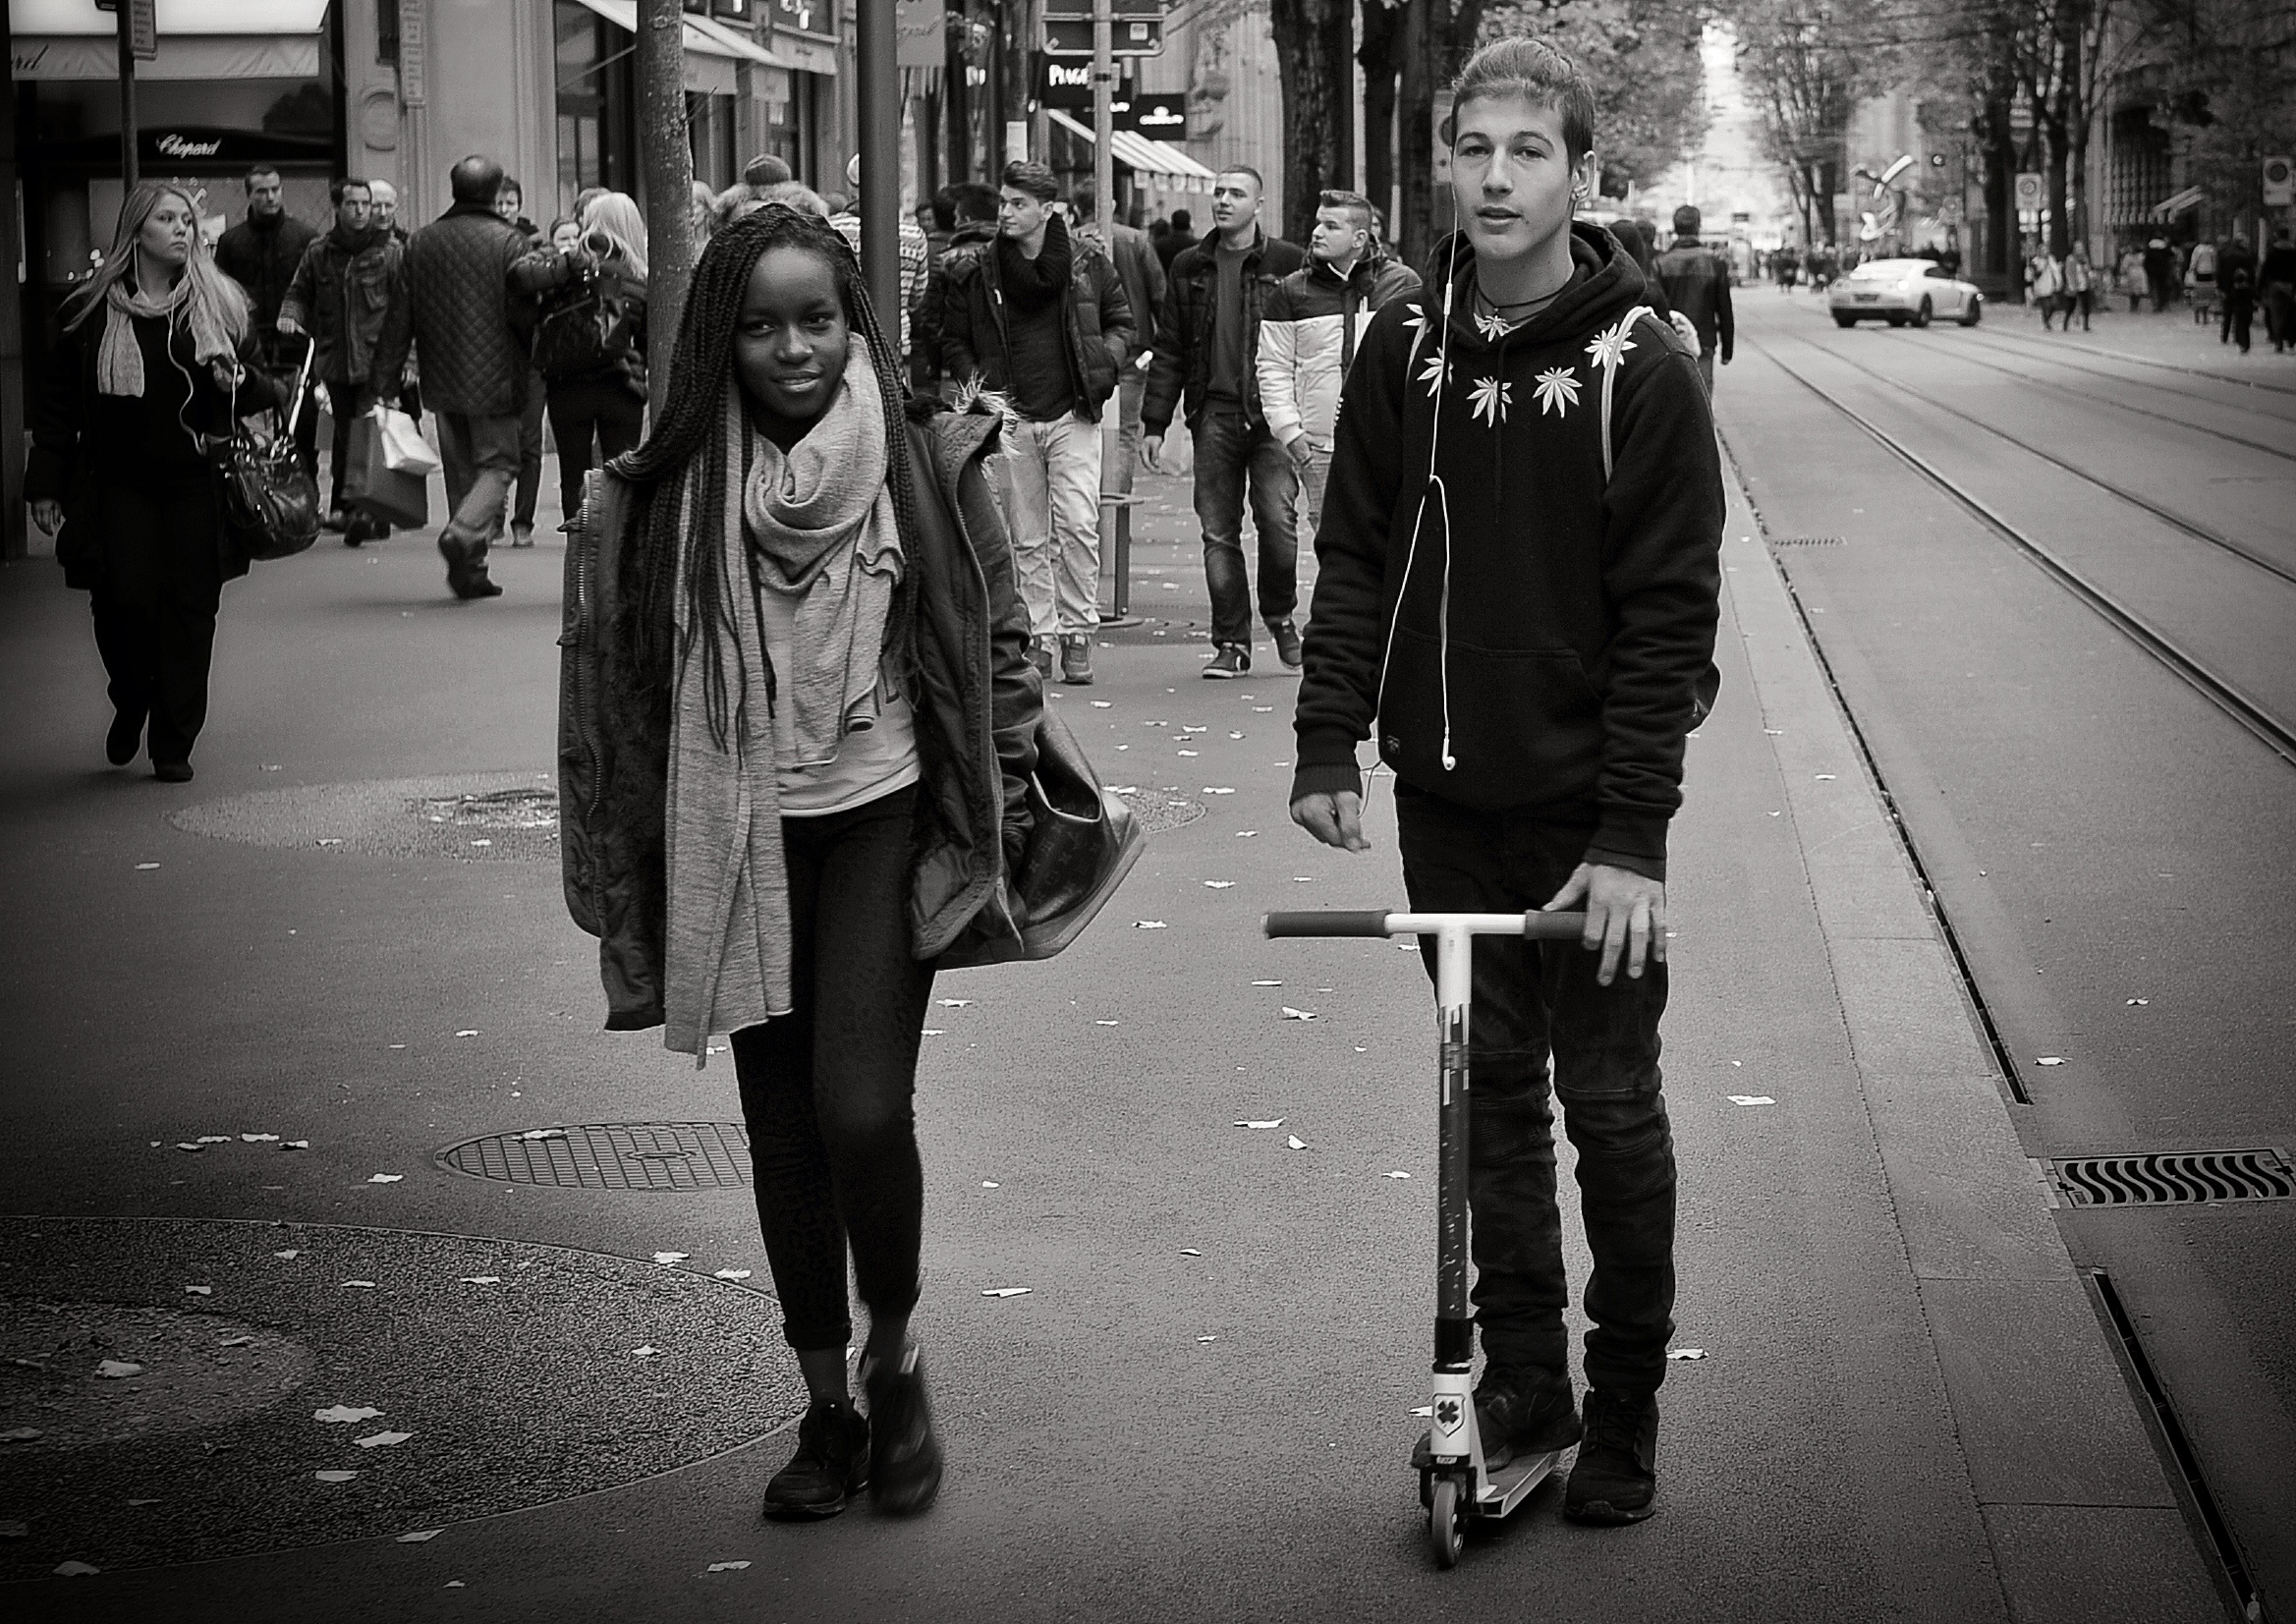
winter, black and white, people, road, white, street, photography, city, urban, spring, fashion, nikon, clothing, black, monochrome, streetphotography, bw, candid, women, infrastructure, swiss, footwear, stadt, photograph, snapshot, streetart, schweiz, switzerland, portraits, strasse, zurich, streetphoto, snapseed, faces, schwarzundweiss, stphotographia, streetscene, weekend, strassenszene, strassenfotografie, strasenfotografie, streetlife, streetportrait, streetpix, thomas8047, onthestreets, bahnhofstrasse, streetphotographer, 175528, streetfashion, streetfotografie, zurichstreet, fascinationstreet, streetphotographie, nikond300s, portraiture, onthestreet, inlove, z richzurich, streetartz ri, zuri, monochrome photography